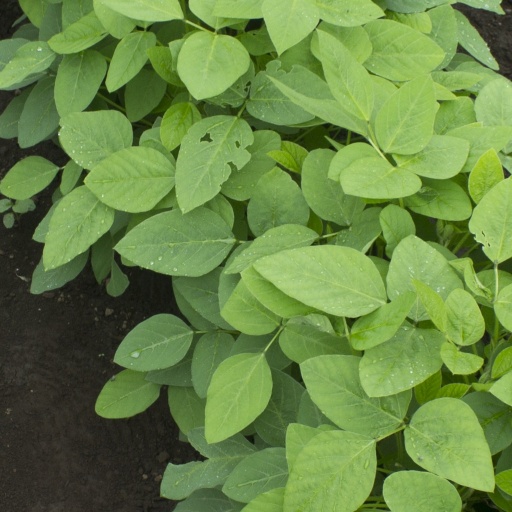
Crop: soybean